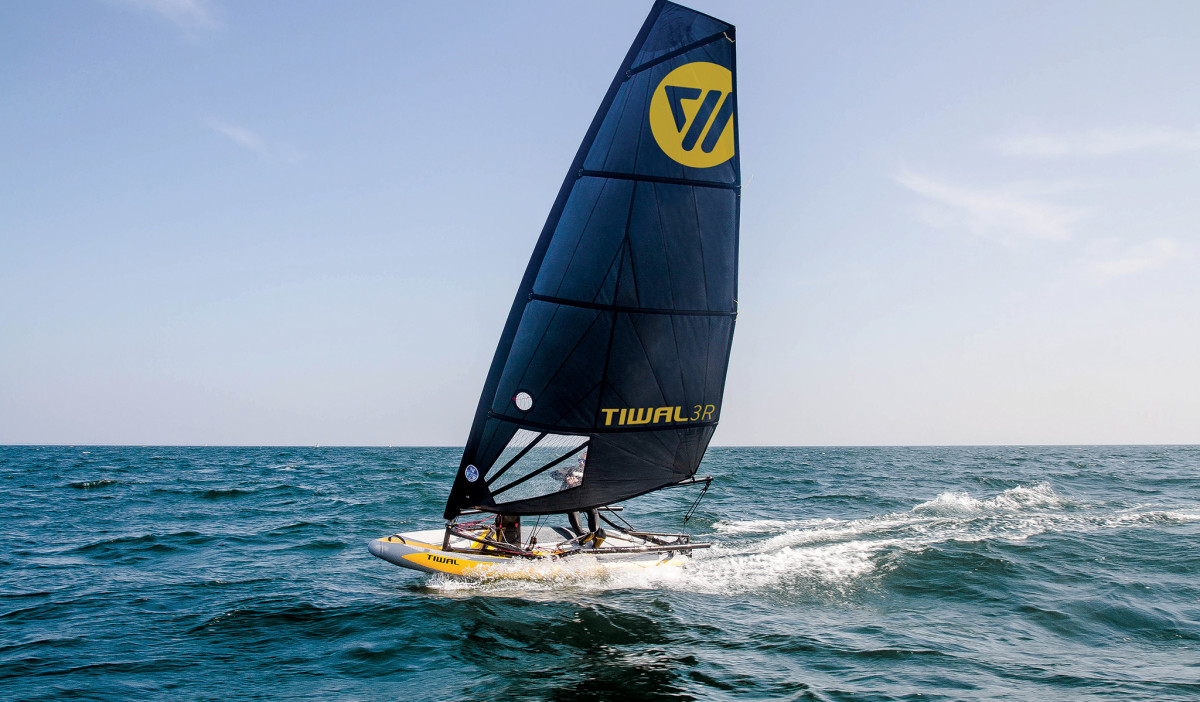
Vehicle type: Ships